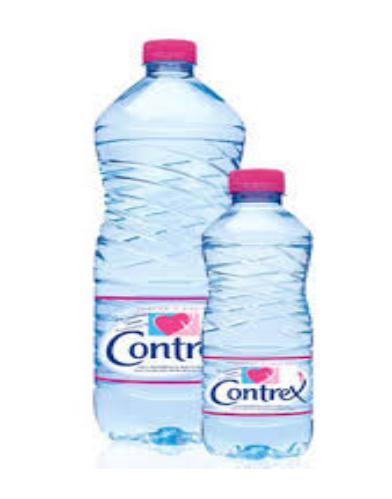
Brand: contrex
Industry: Food